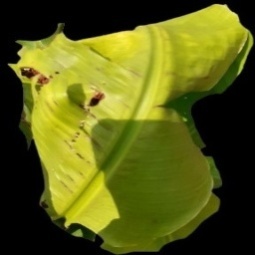
Label: Calcium